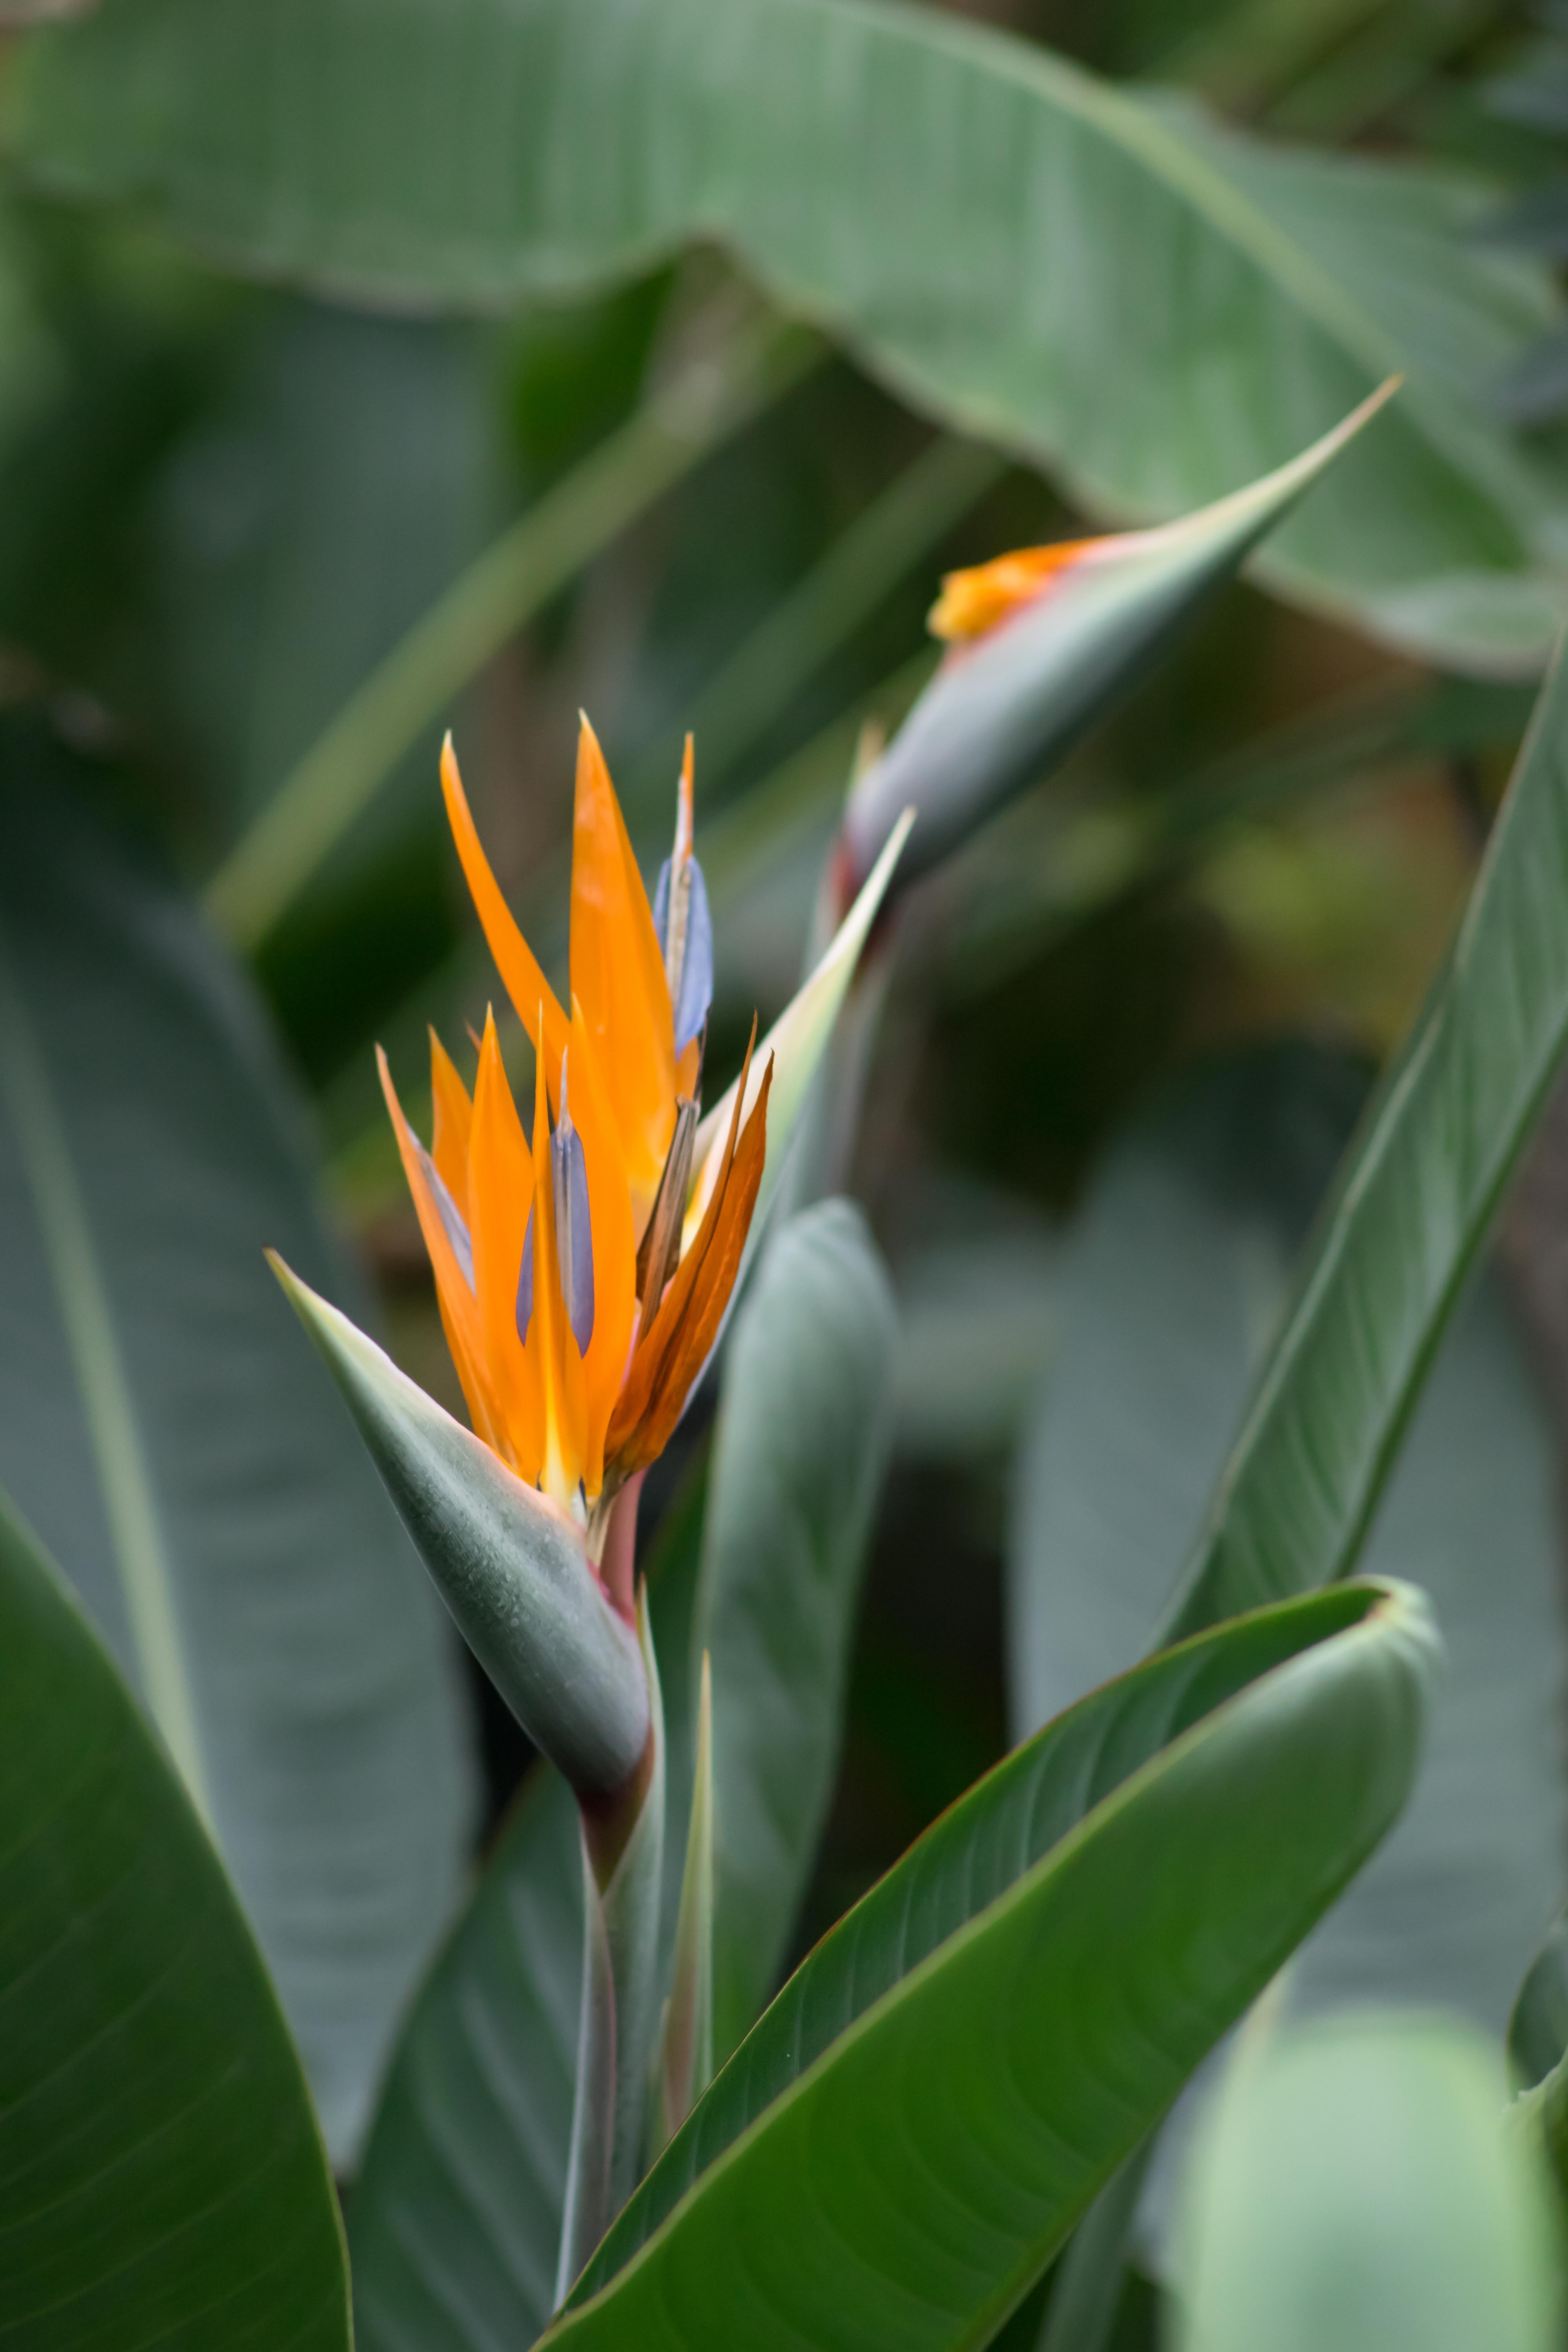
nature, blossom, plant, leaf, flower, green, botany, flora, wildflower, shrub, botanical garden, bud, tropics, living nature, macro photography, strelitzia, greens, bird of paradise flower, flowering plant, plant stem, land plant, canna family